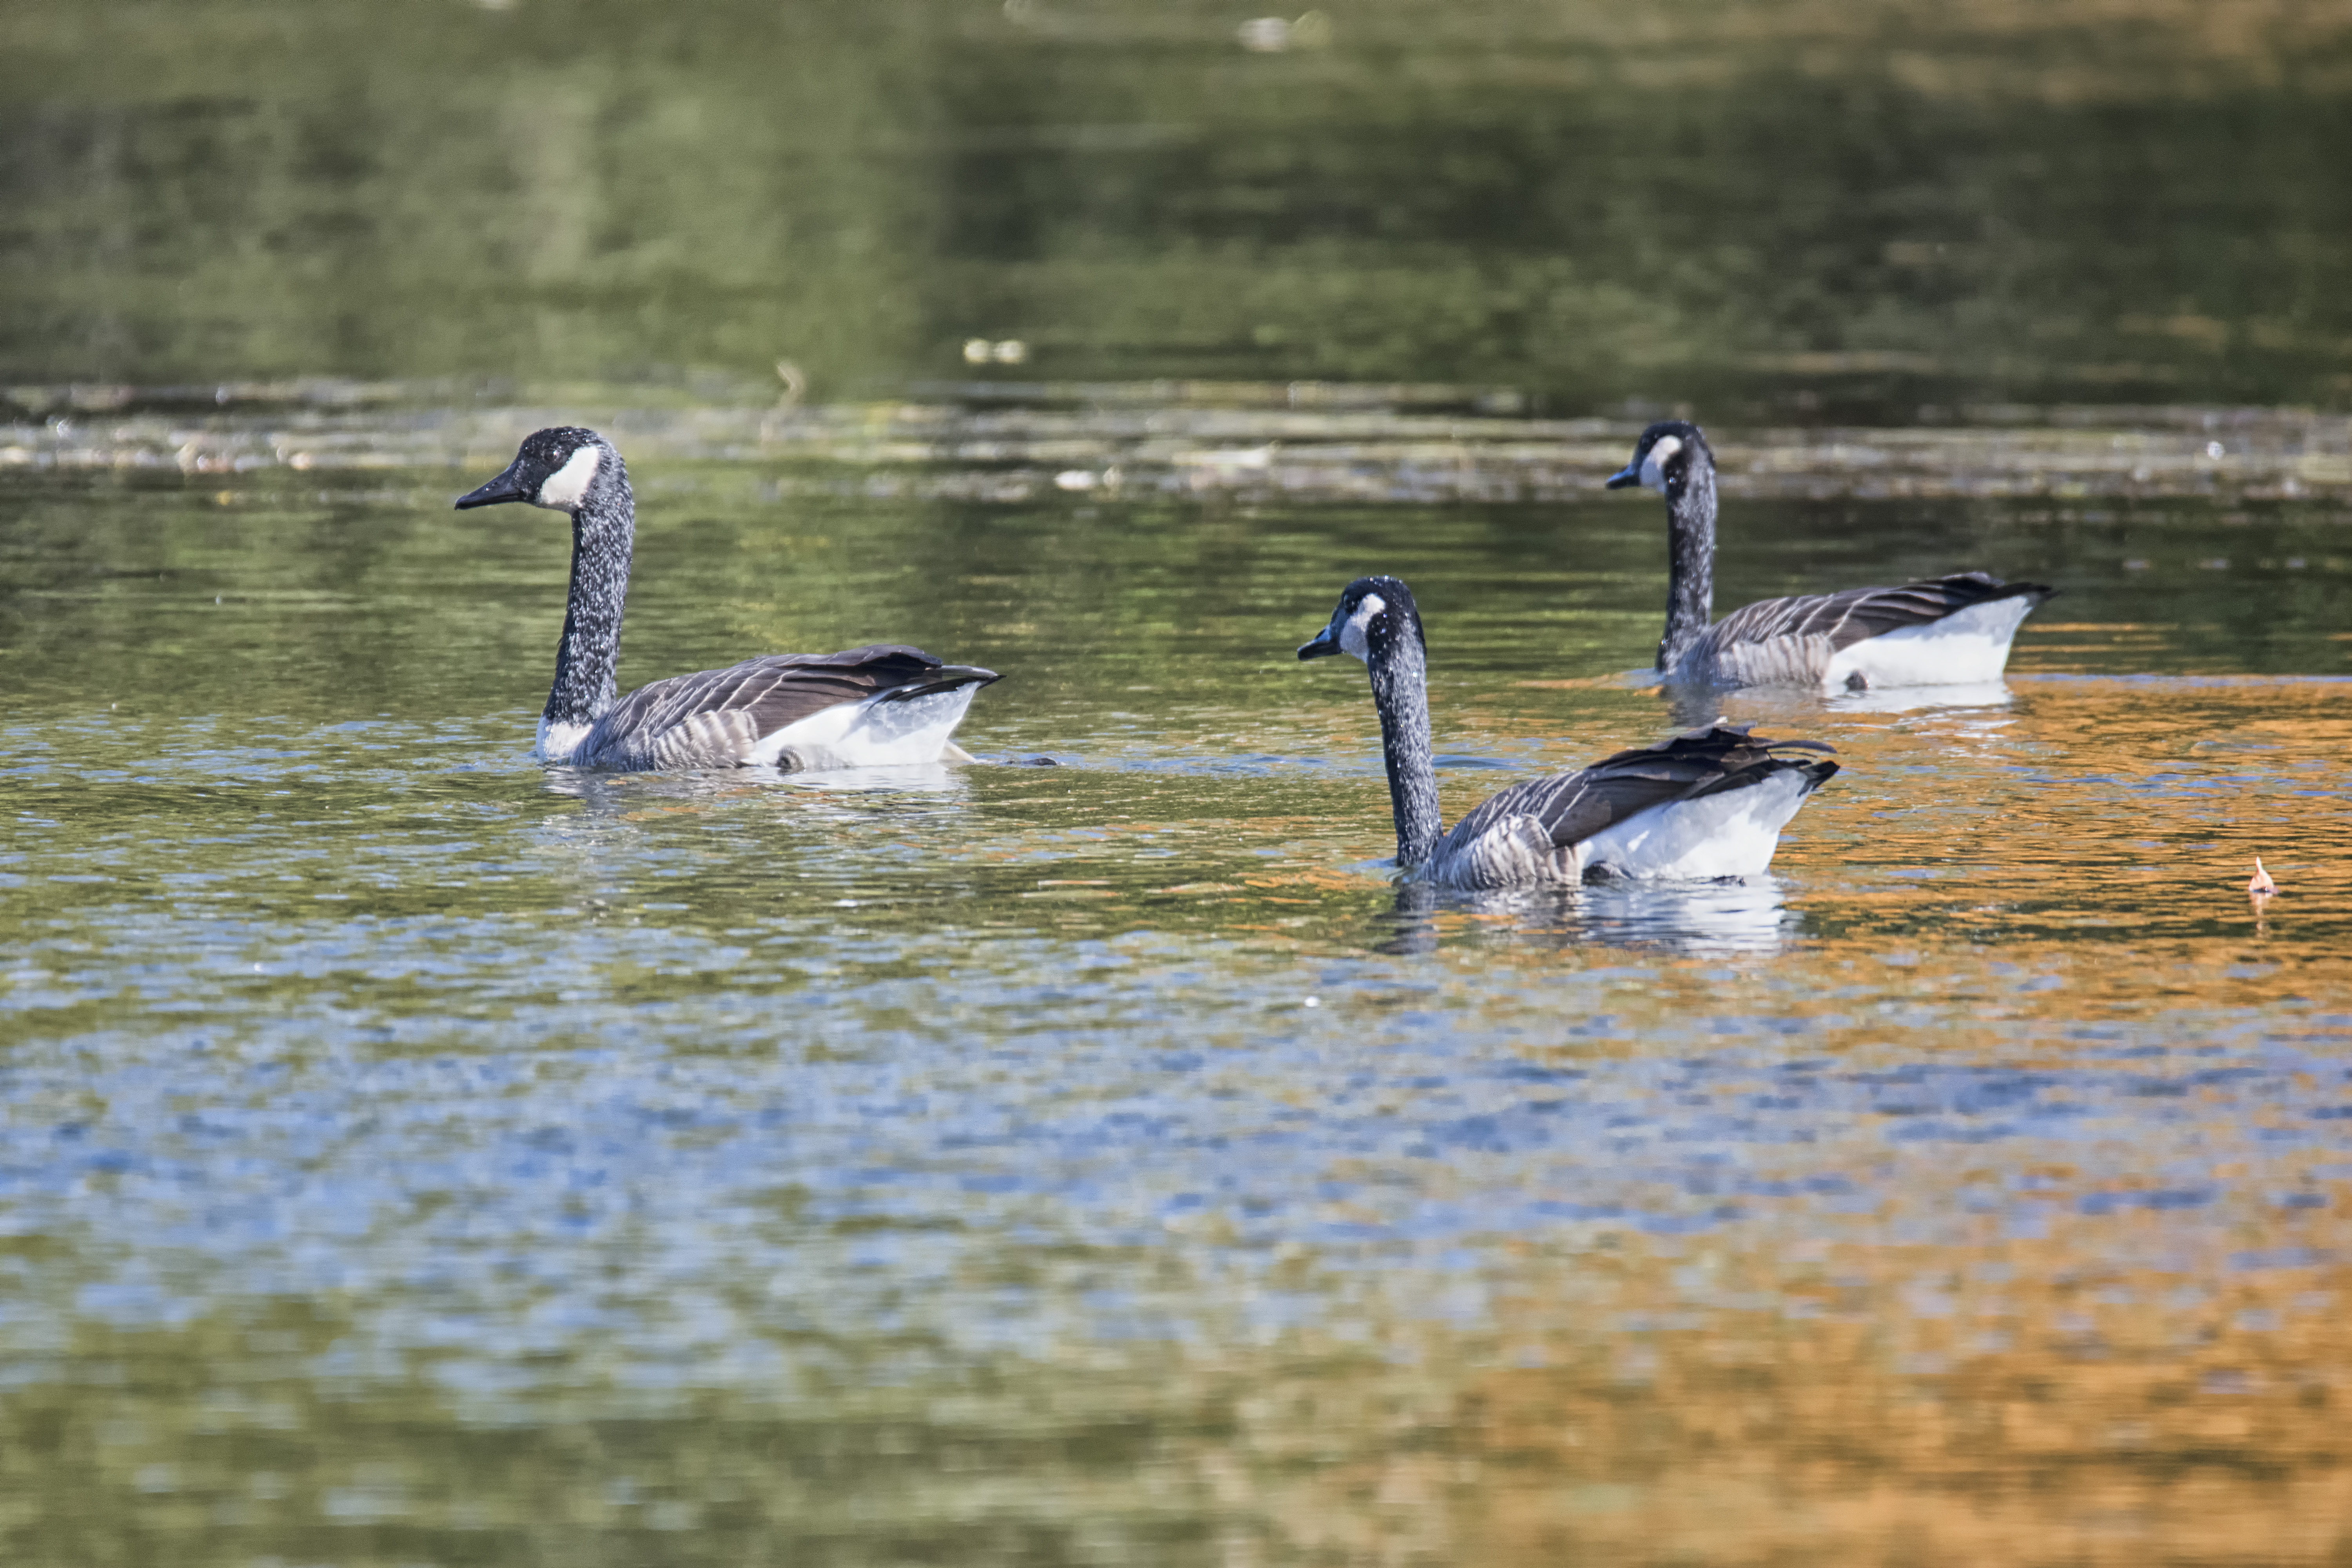
water, nature, bird, river, wildlife, reflection, fauna, canada, goose, wetland, vertebrate, quebec, waterfowl, water bird, du, sherbrooke, oiseau, bernache, ducks geese and swans, seaduck